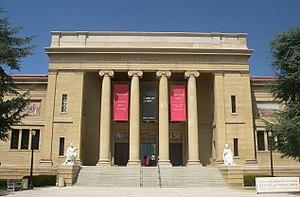
La Leland Stanford Junior University, plus connue sous le nom d'université Stanford, est une université américaine privée, située au cœur de la Silicon Valley au sud de San Francisco, séparée de Palo Alto par l'avenue El Camino Real. Elle a notamment participé à l'élaboration d'Internet. Elle tire son nom du fils de ses fondateurs, Leland et Jane Stanford : Leland Stanford Junior. Leland Stanford était un homme d'affaires et homme politique américain du XIXᵉ siècle. Sa devise est « Die Luft der Freiheit weht », qui peut être traduite de l'allemand par « Le vent de la liberté souffle ».